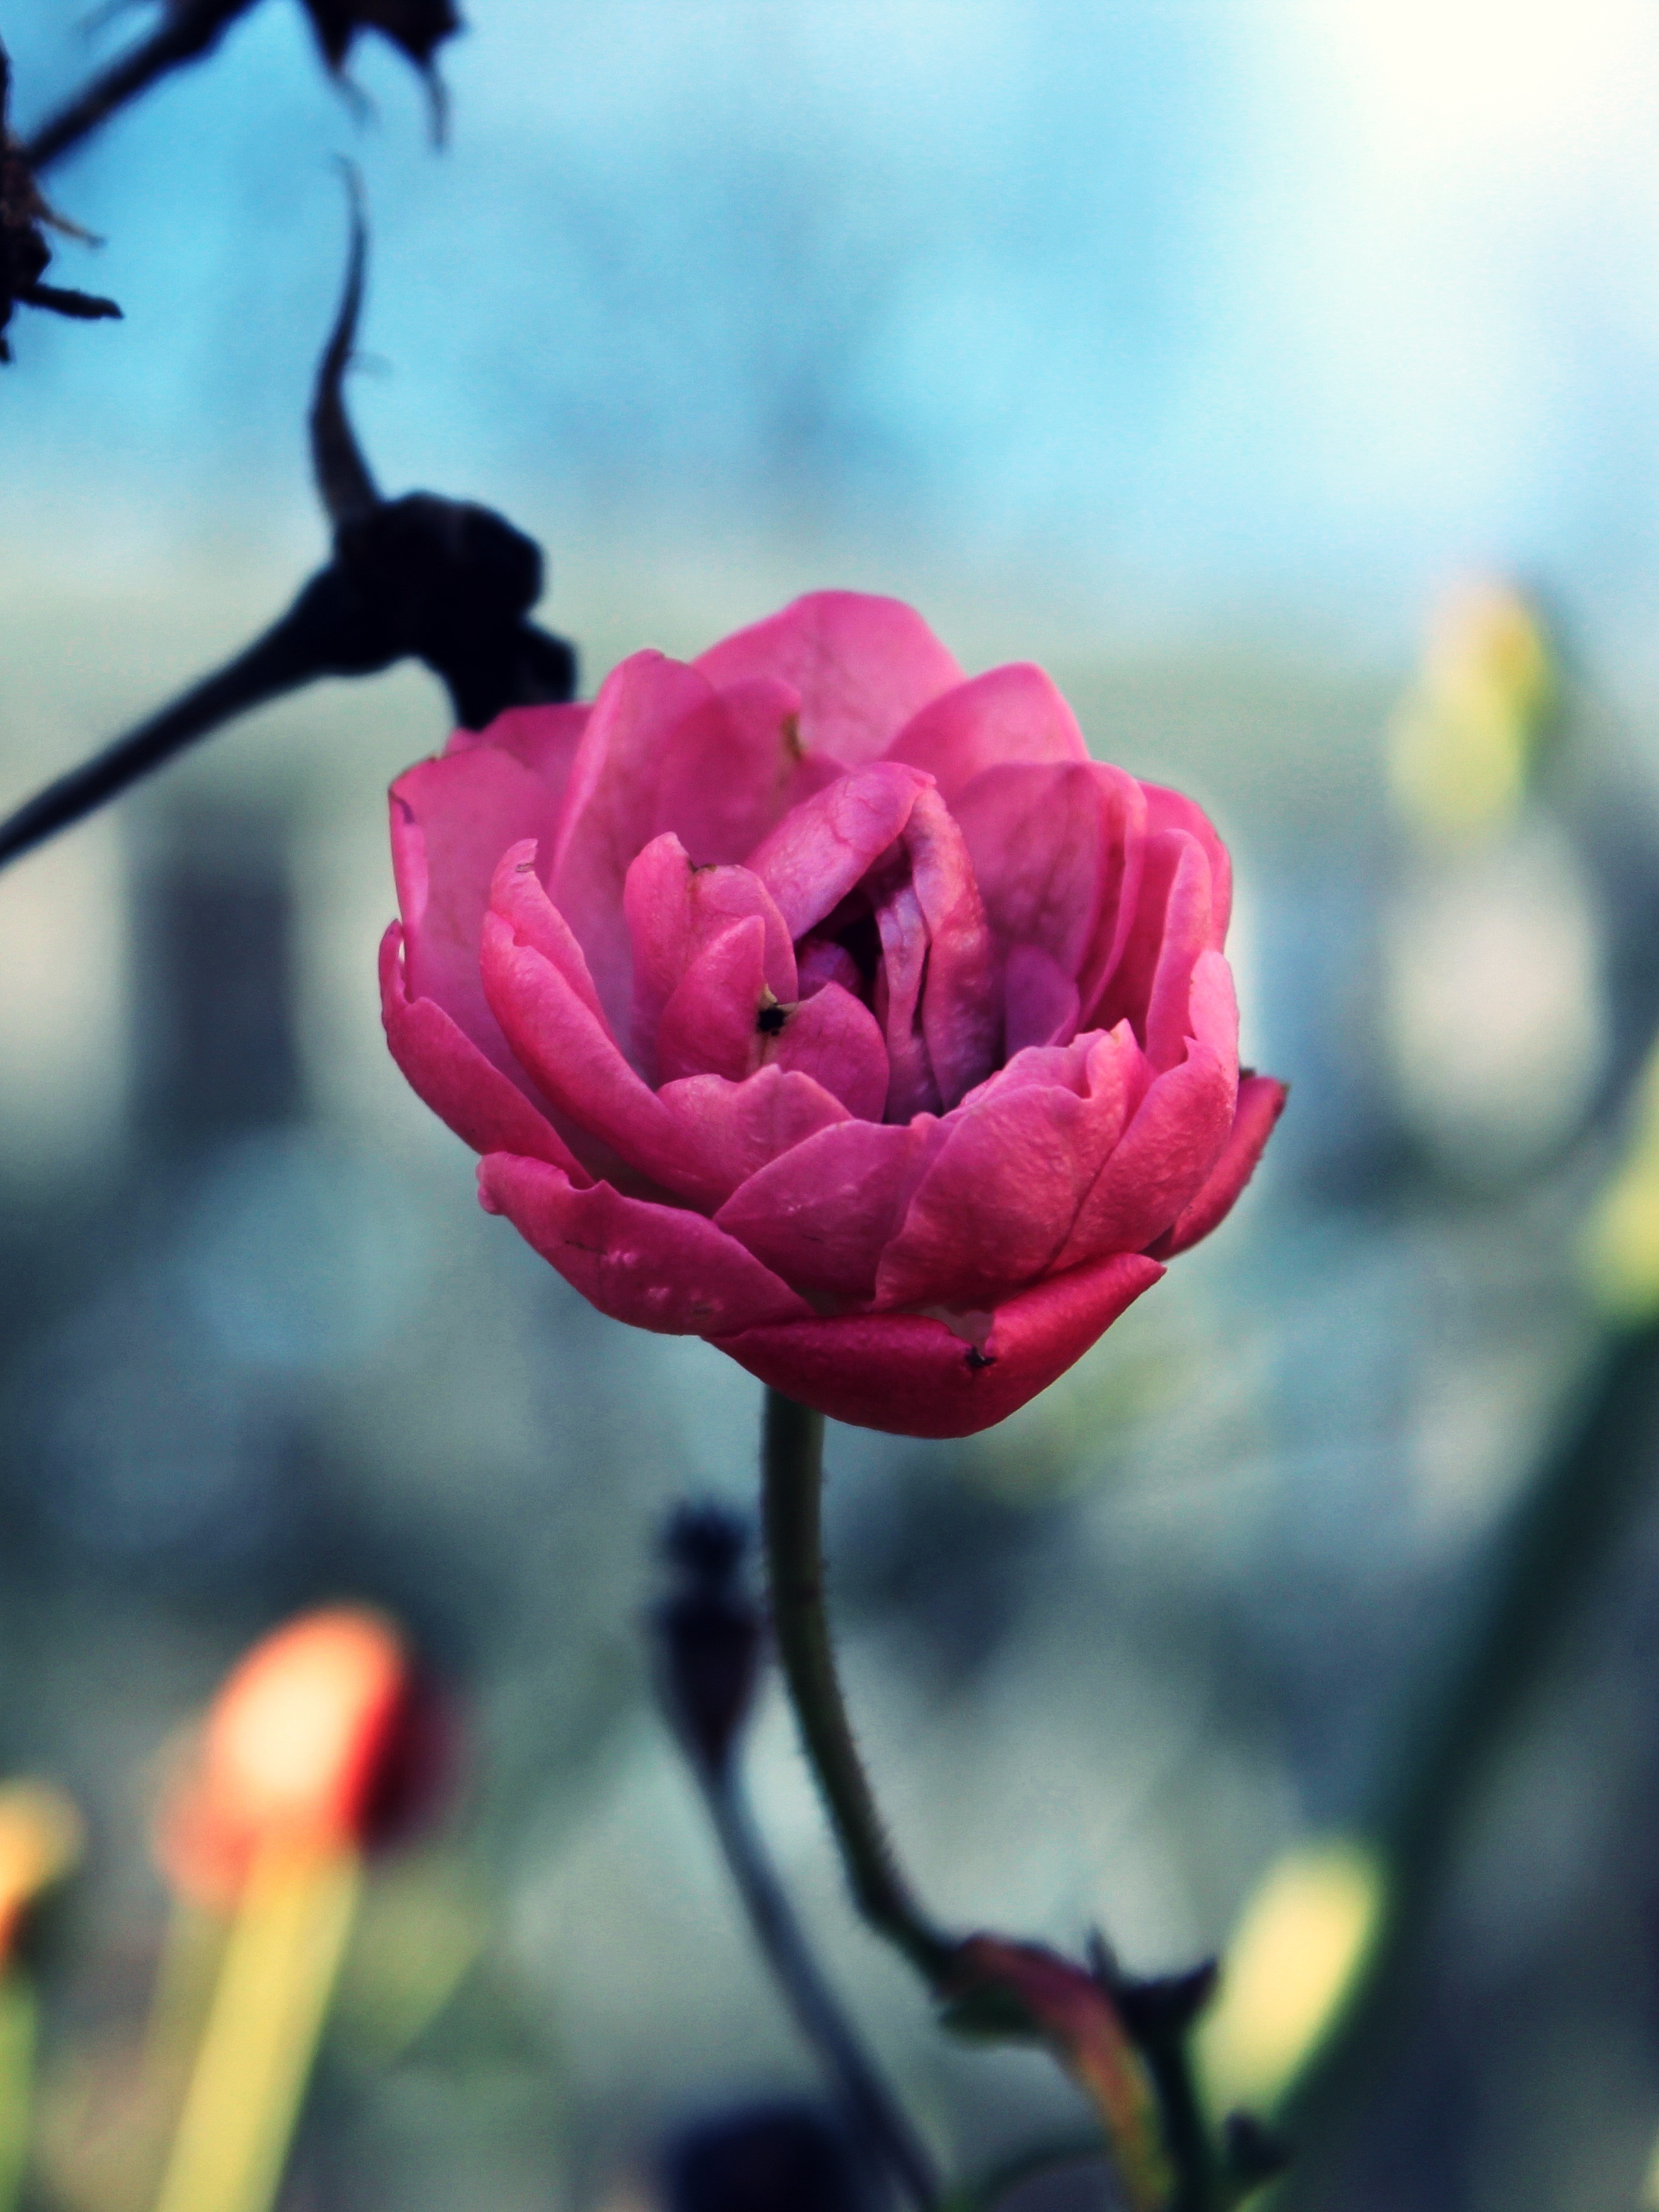
landscape, nature, blossom, winter, plant, flower, petal, bloom, rose, red, color, pink, close, flora, wild flower, close up, bud, back light, macro photography, flowering plant, plant stem, land plant